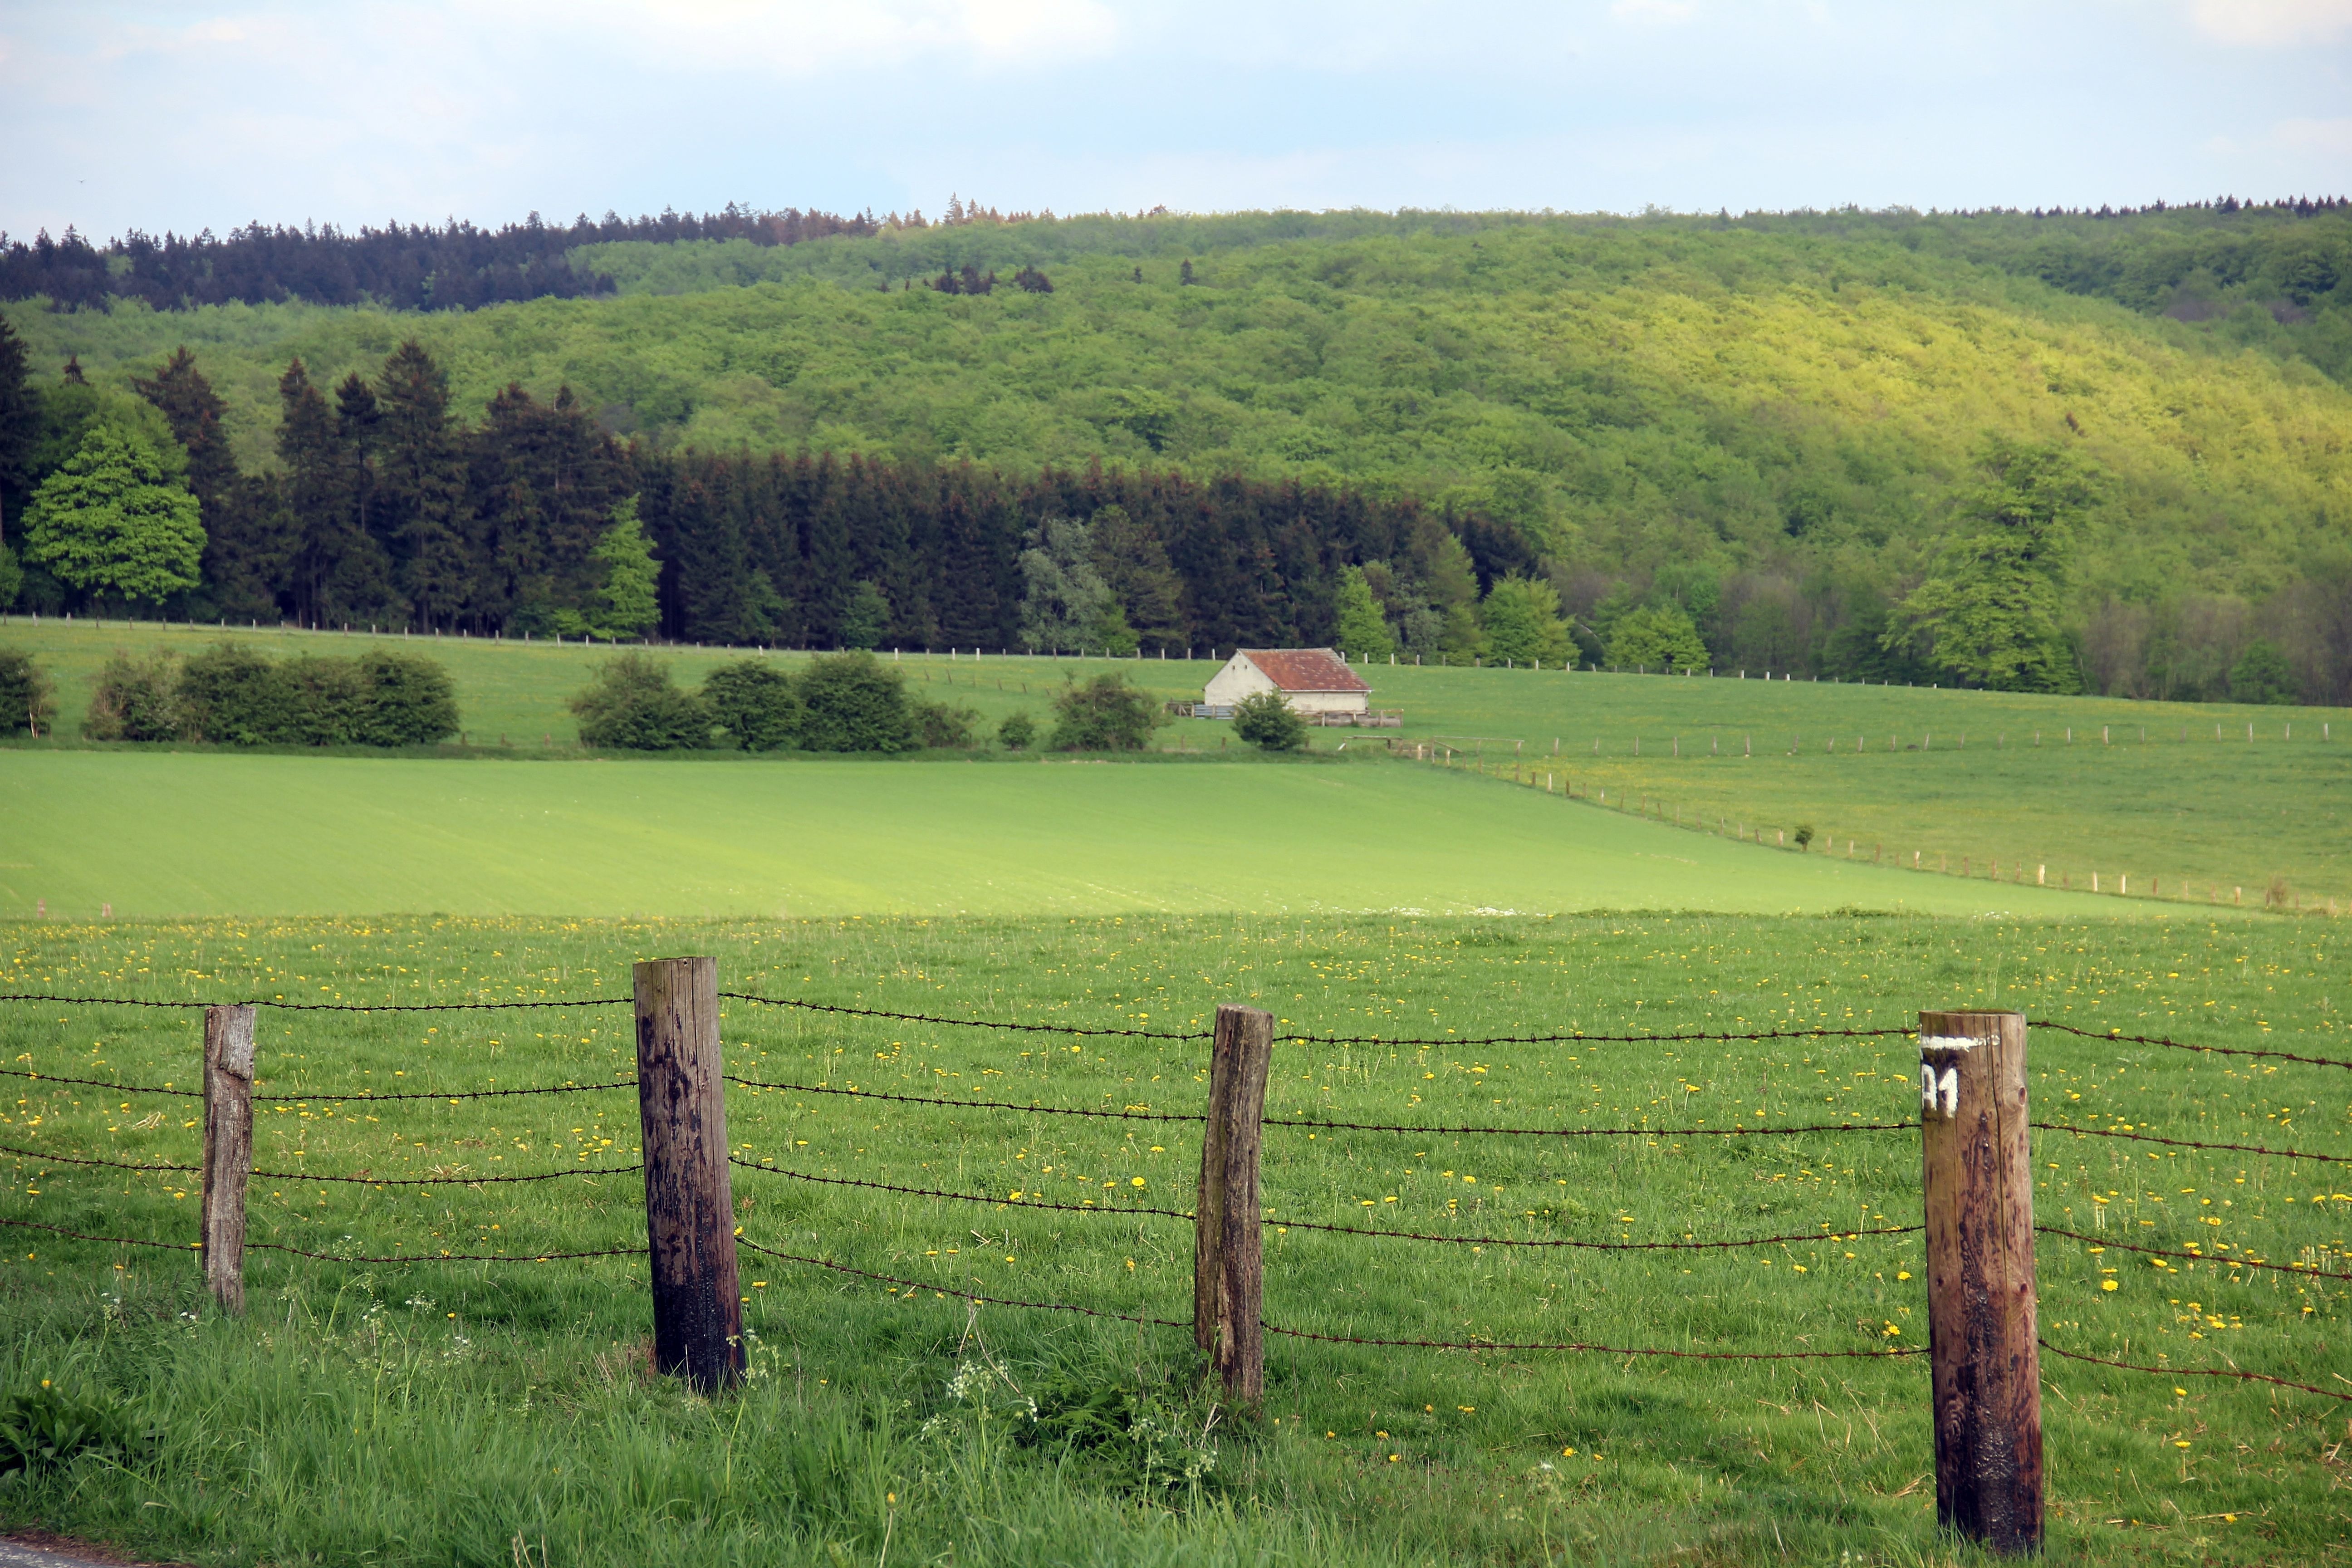
landscape, tree, nature, forest, grass, marsh, mountain, fence, plant, field, farm, meadow, prairie, hill, lake, valley, green, pasture, reservoir, agriculture, highland, plain, grassland, wetland, plantation, plateau, habitat, ecosystem, rural area, teutoburg forest, paddy field, natural environment, geographical feature